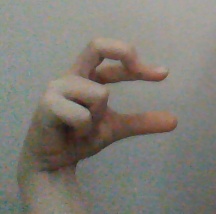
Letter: thal